Bridewell Palace

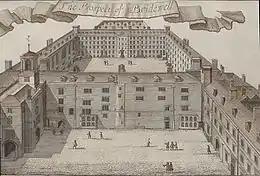
"The Prospect of Bridewell" from John Strype's "An Accurate Edition of Stow's "A Survey of London"" (1720)

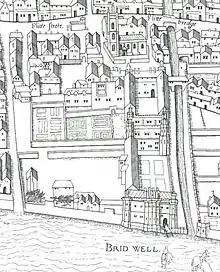
Bridewell Palace shown on the "Copperplate" map of London, surveyed between 1553 and 1559

Bridewell Palace in London was built as a residence of King Henry VIII and was one of his homes early in his reign for eight years. Given to the City of London Corporation by his son King Edward VI in 1553 as Bridewell Hospital for use as an orphanage and place of correction for wayward women, Bridewell later became the first prison/poorhouse to have an appointed doctor.